Theodore Shackley

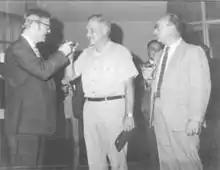
Thomas Polgar (far right) takes command of the CIA station in Saigon, January 1972. At left is former Station Chief Ted Shackley, heading back to a new assignment in Washington. In the middle is General Creighton Abrams, head of the Military Assistance Command Vietnam (MACV).

In 1966, Shackley moved on to the Vietnam War, becoming the CIA station chief in Laos between 1966 and 1968, where he directed the CIA's secret war against the North Vietnamese forces in Laos. He also helped coordinate local army efforts against the Pathet Lao and North Vietnamese Army in the northern regions of Laos. In late 1968, he then moved to Saigon to become station chief for Vietnam. Shackley was responsible for running the Phoenix Program and the Provincial Reconnaissance Units (PRUs), a secret assassination and capture campaign aimed at members of the Viet Cong infrastructure. However, in his memoirs Shackley claimed that he had not been the mastermind of the Phoenix Program (which had already started before his arrival in Saigon) and did not approve of it, given its disappointing effectiveness in producing intelligence material and "its poor press image" of being an assassination program rather than one for information procurement. In November 1969, he decided a six-months "phase-out" of CIA's involvement in the program before transferring it under South Vietnamese control, CIA agents being replaced by CORDS personnel.